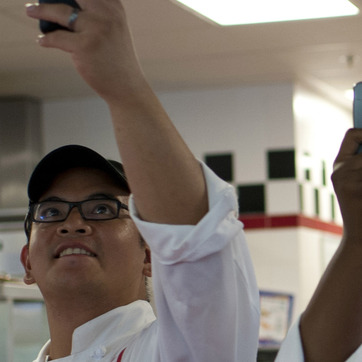
Material: skin